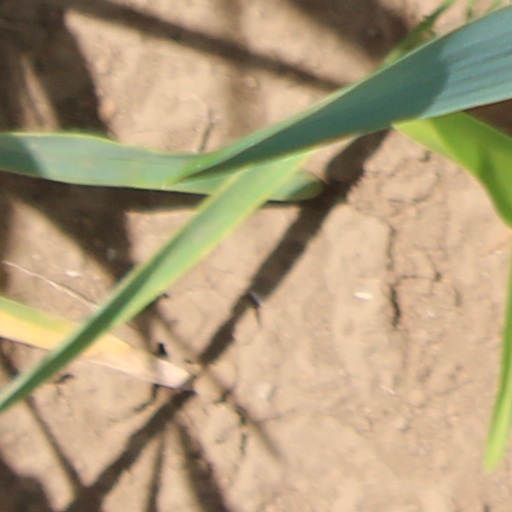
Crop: wheat